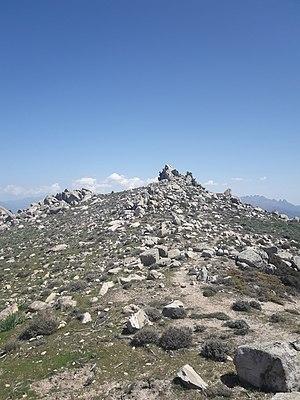
Monte San Petru (vue du relais)
Le Monte San Petru est une montage du massif du Monte Incudine en Corse-du-Sud, qui culmine à 1 400 m d'altitude. C'est le point culminant de la microrégion de Viggiano.